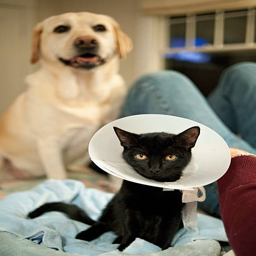
annoyed kitten in a cone , with dog looking on .